Antoine Simon

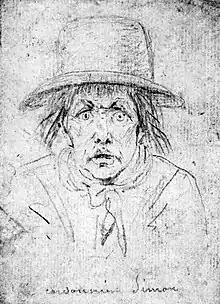

Antoine Simon (1736 – 28 July 1794) was a shoemaker at Rue des Cordeliers in Paris and a member of the Club of the Cordeliers, representative of the Paris Commune. He was born in Troyes, France to François Simon and Marie-Jeanne Adenet. On 3 July 1793, Simon was designated to watch over Louis XVII at the Temple. On 19 January 1794, Simon was removed from his position and left the Temple in company of his wife. On 28 July 1794, Simon was among the 21 to be sent to the guillotine together with Maximilien Robespierre at the "Place de la Révolution", today's "Place de la Concorde", in Paris, in an execution which marked the end of the Terror. He was buried in the Errancis Cemetery, a common place of interment for those executed during the Revolution.